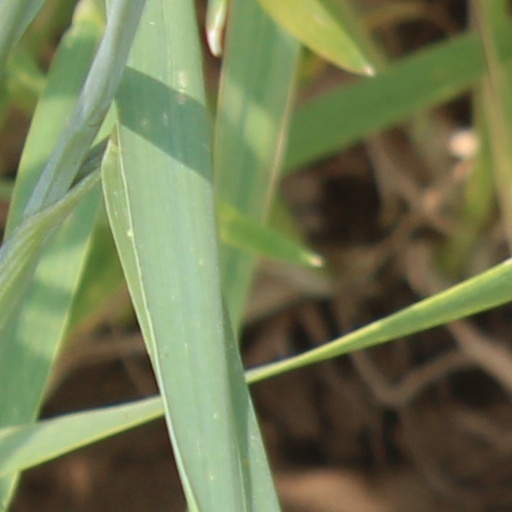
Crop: wheat